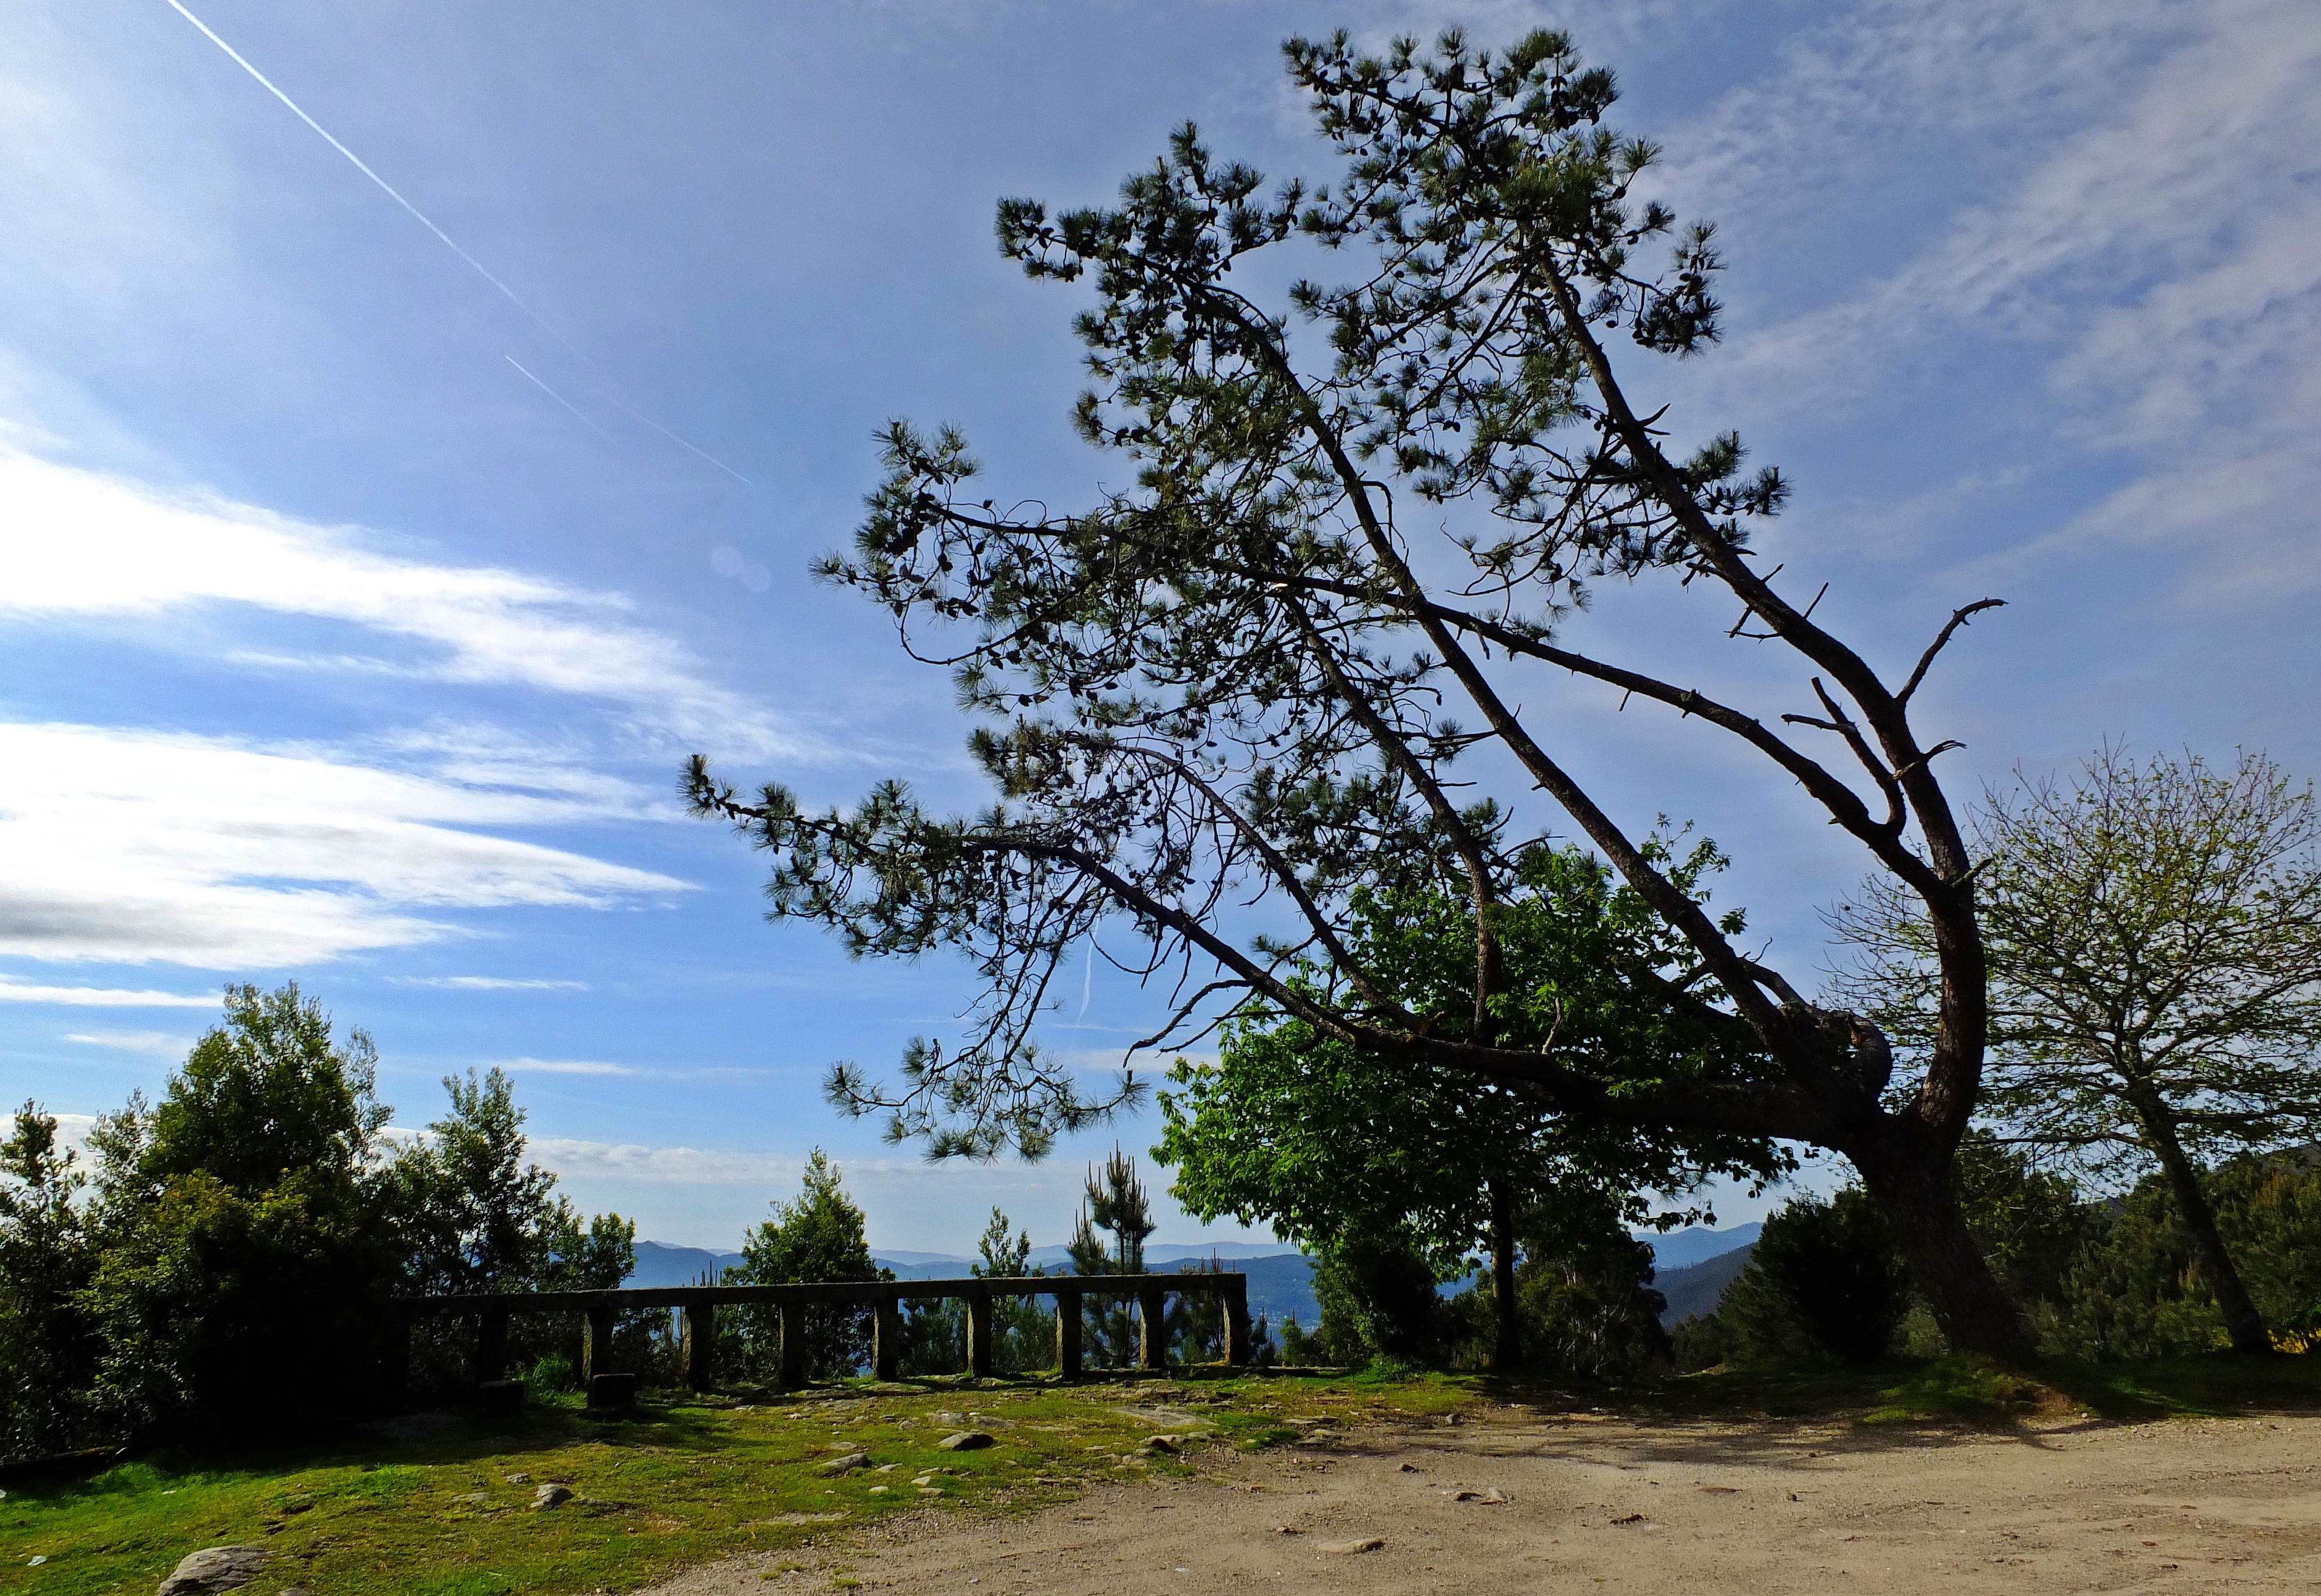
landscape, tree, nature, cloud, plant, sky, meadow, savanna, spain, galicia, paisajes, ecosystem, espana, marin, ggl1, gaby1, fujifilmxs1, rural area, lagocasti eiras, mar ngaliciaespa a, woody plant